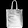
Label: Bag